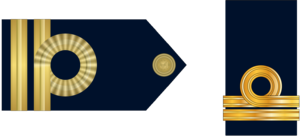
La marine de la République argentine est la marine de guerre de l'Argentine. Elle est l'une des trois branches des forces armées argentines, avec l'armée de terre et la force aérienne.